Mithridates II of Commagene

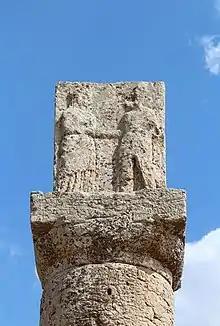
Relief of Mithridates II and his sister Laodice at the Tumulus of Karakuş, Turkey

Mithridates II Antiochus Epiphanes Philorhomaeus Philhellen Monocrites (died 20 BC), also known as Mithridates II of Commagene, was a king of Commagene in the 1st century BC.